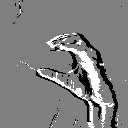
ASL letter: c